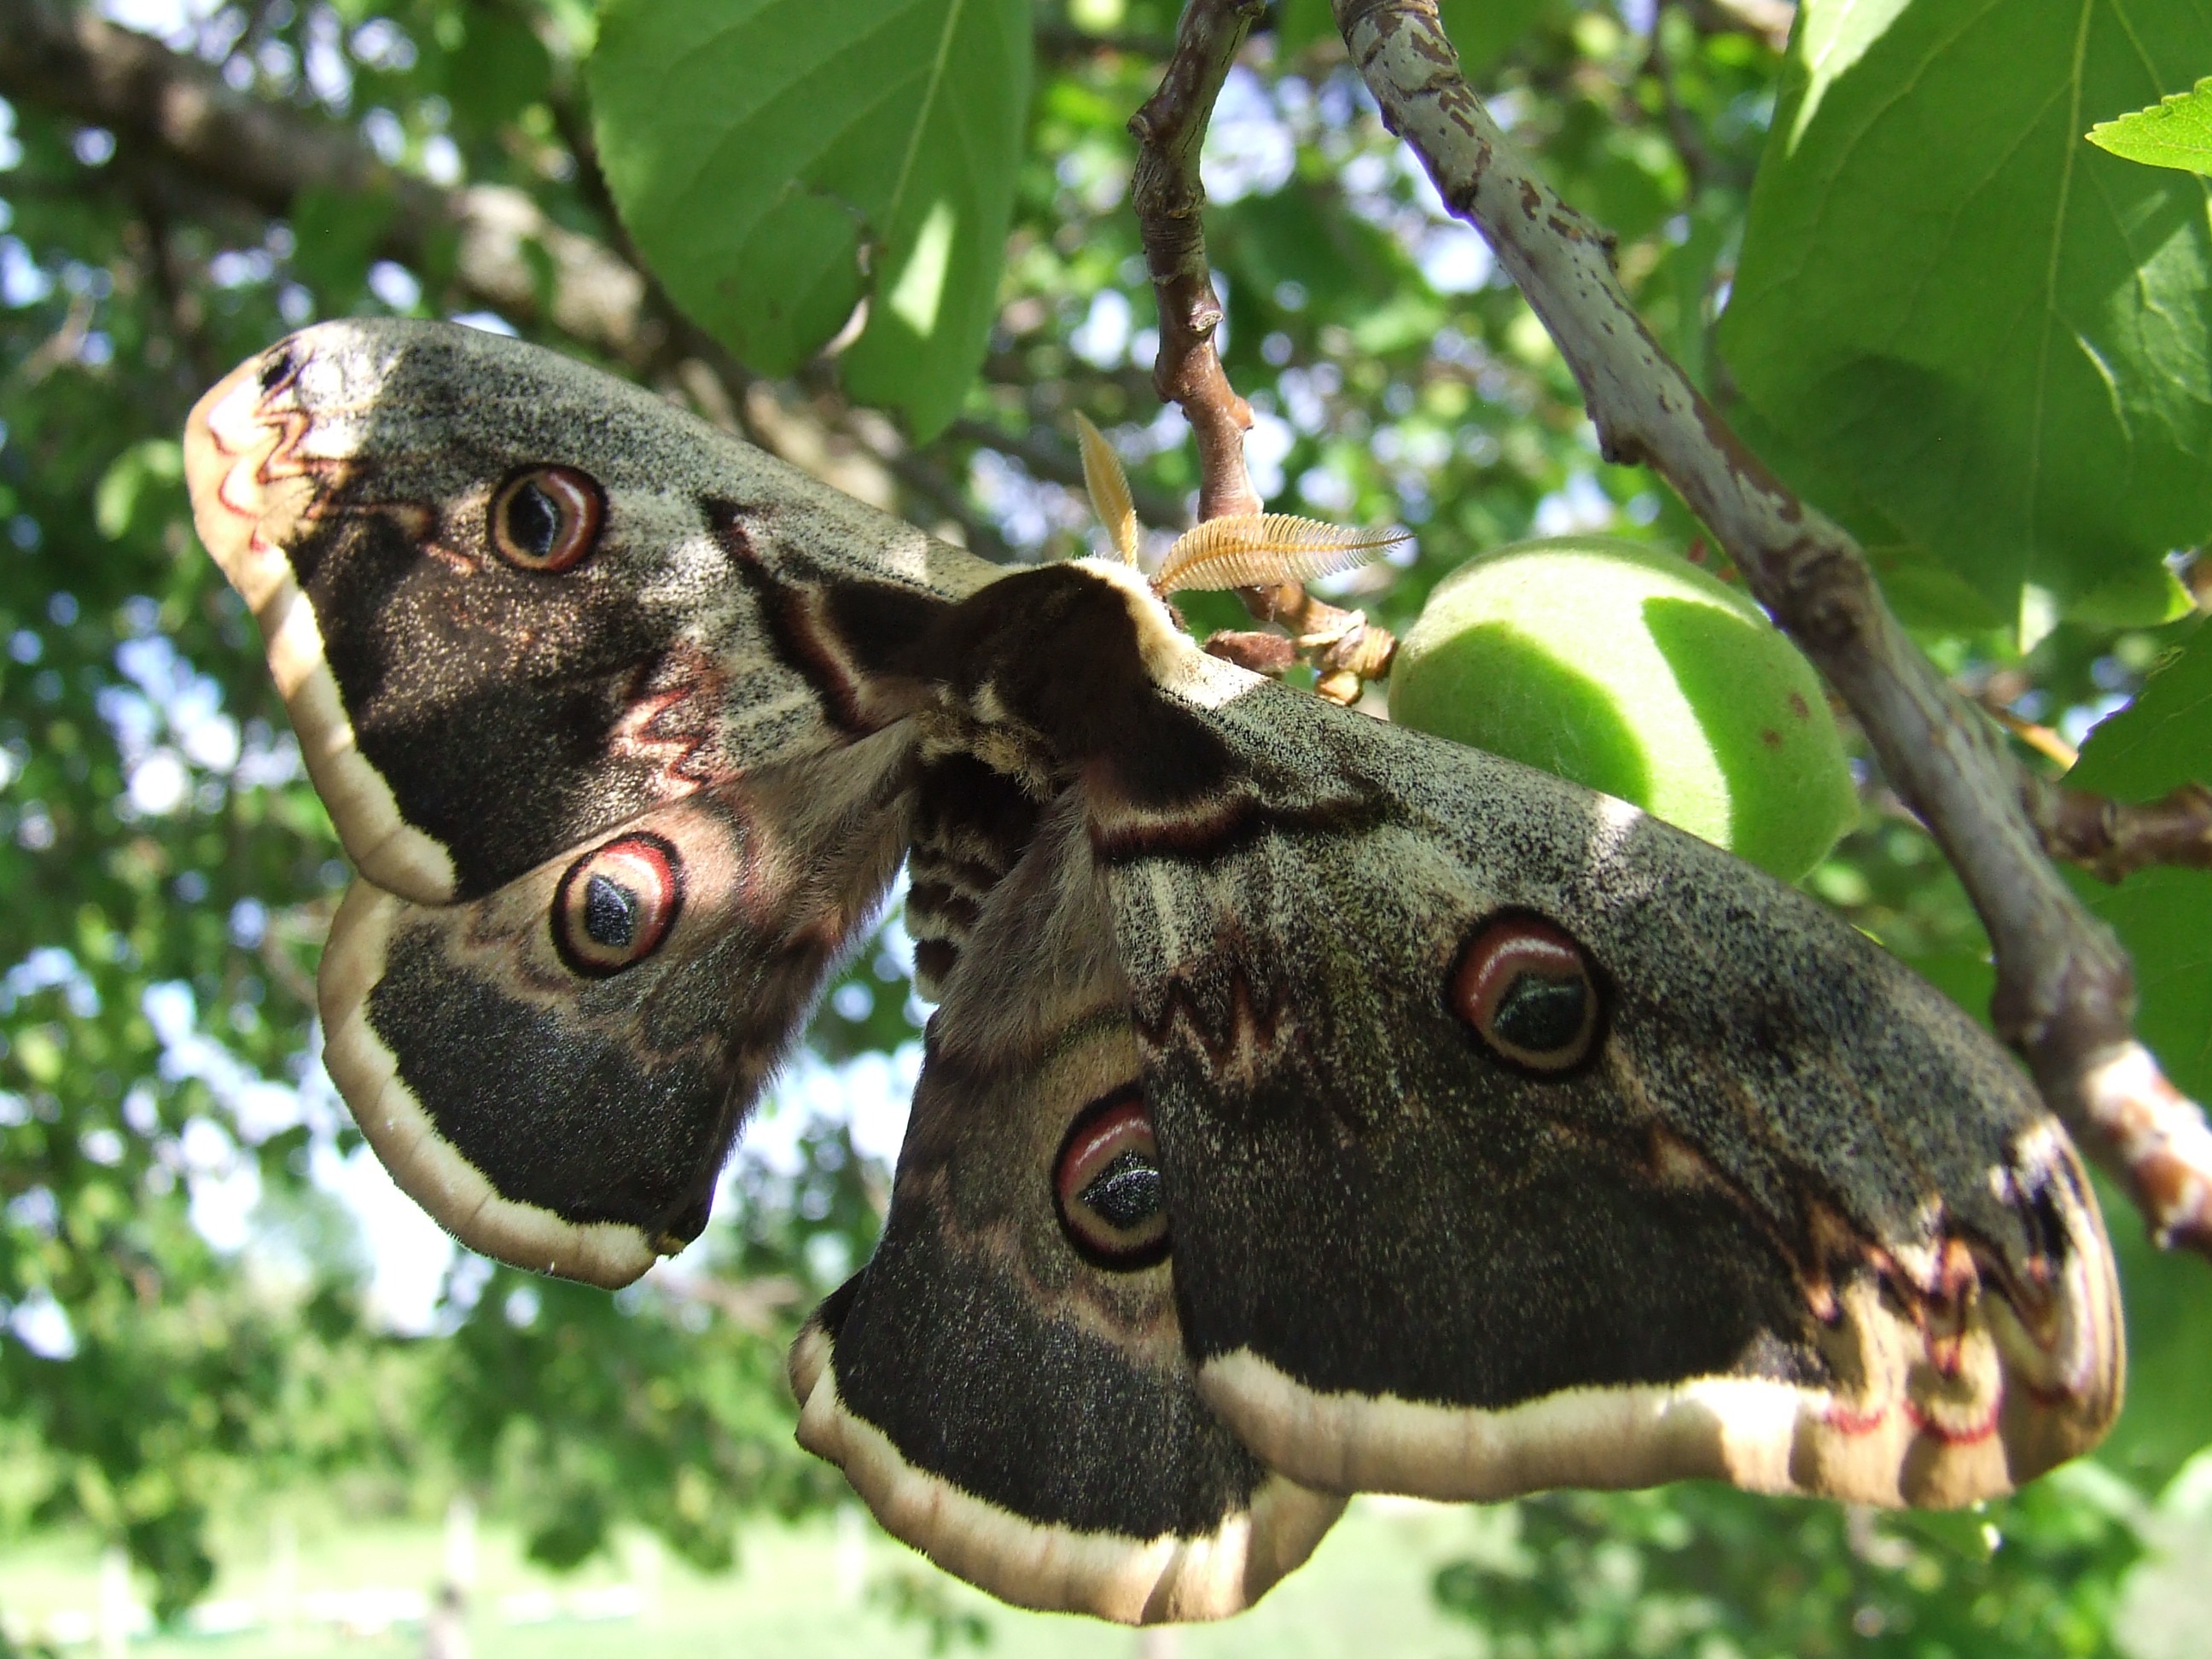
flower, wildlife, jungle, insect, moth, butterfly, fauna, invertebrate, insects, macro photography, moths and butterflies, pear shaped